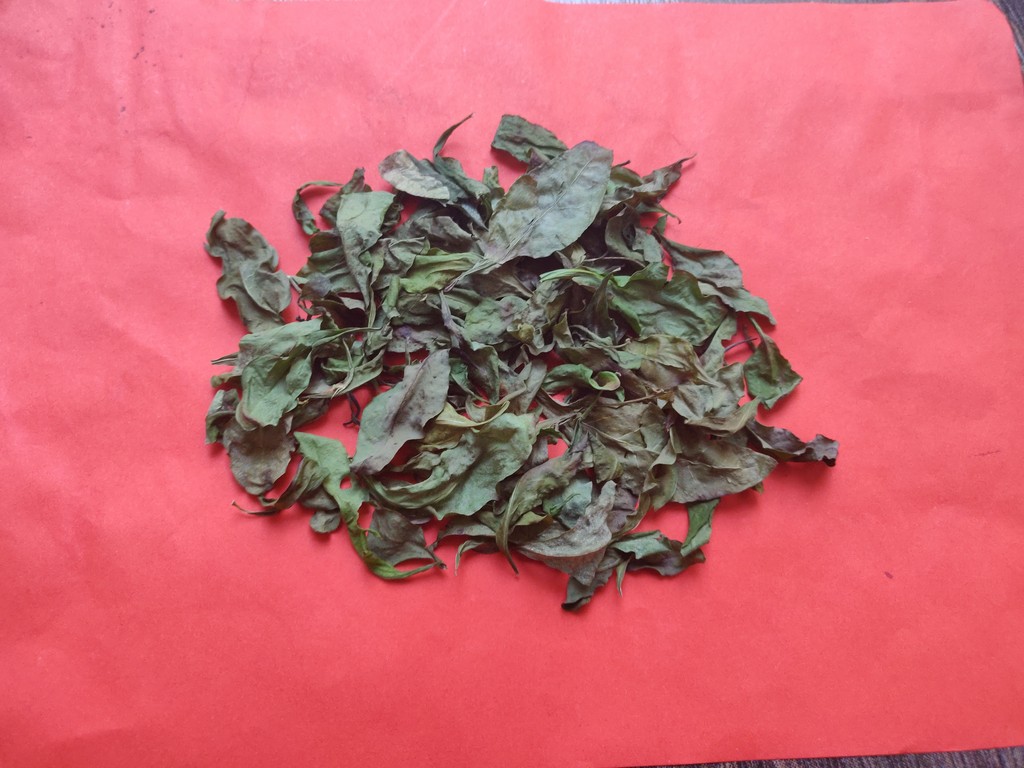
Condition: Dried
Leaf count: multiple
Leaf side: unknown